Atherton station

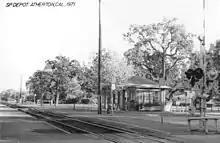
Atherton station in 1971

The San Francisco and San Jose Railroad opened from San Francisco to Mayfield in 1863, and to San Jose the next year. A flag stop at Fair Oaks was in use by 1866. The Southern Pacific Railroad (SP) took over the line in 1870. The station was renamed Atherton after Faxon Atherton in 1912, eleven years prior to the incorporation of the town under that name.